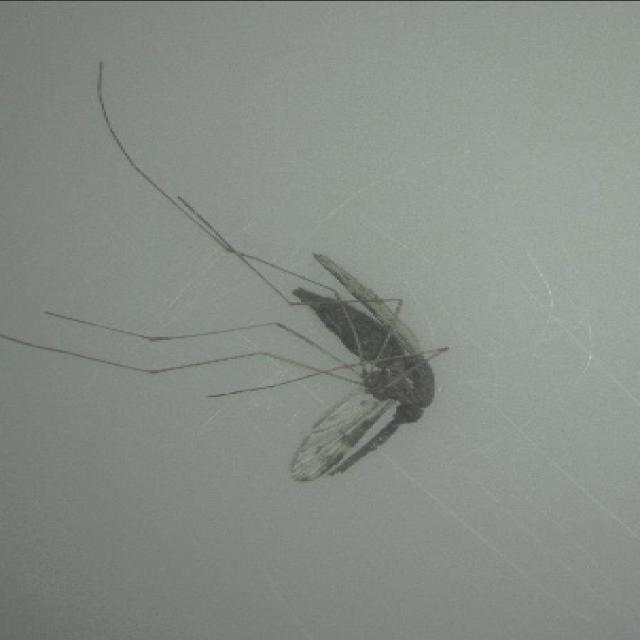
Species: anopheles_sinensis